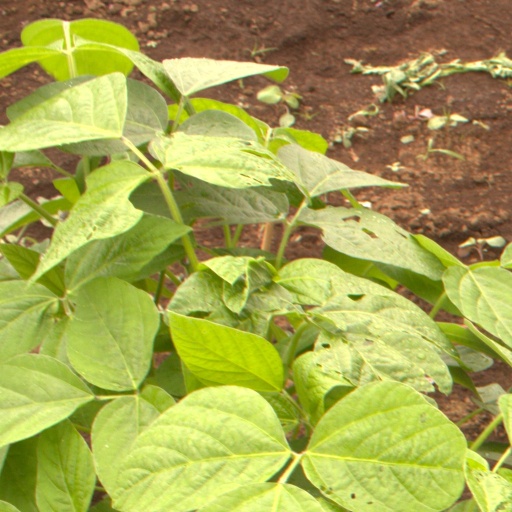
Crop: soybean